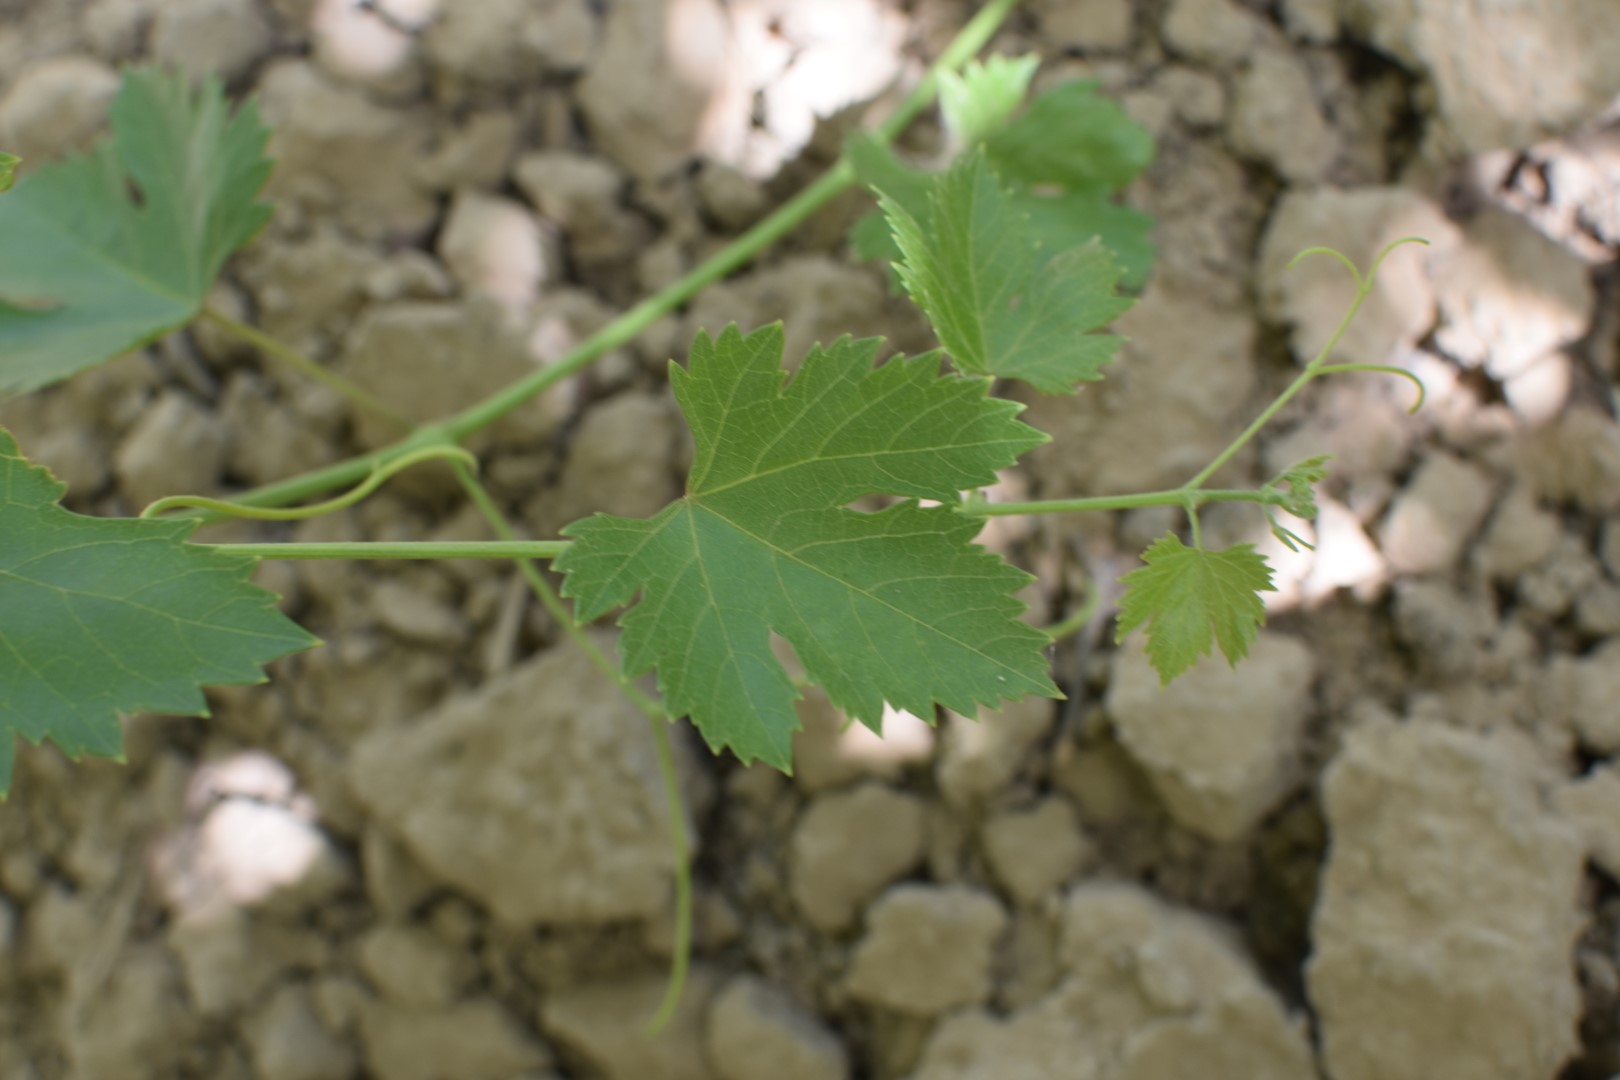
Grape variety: Halawani